Patience (opera)

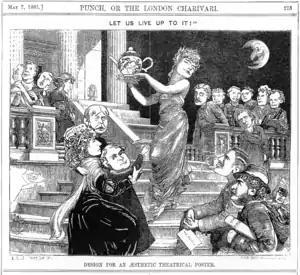
Many "Punch" cartoons satirised æsthetes. Both "Patience" and "The Colonel" are mentioned here. A tiny, pennant-waving Gilbert peeks out of Sullivan's backpack at lower right.

Patience; or, Bunthorne's Bride, is a comic opera in two acts with music by Arthur Sullivan and libretto by W. S. Gilbert. The opera is a satire on the aesthetic movement of the 1870s and '80s in England and, more broadly, on fads, superficiality, vanity, hypocrisy and pretentiousness; it also satirises romantic love, rural simplicity and military bluster.